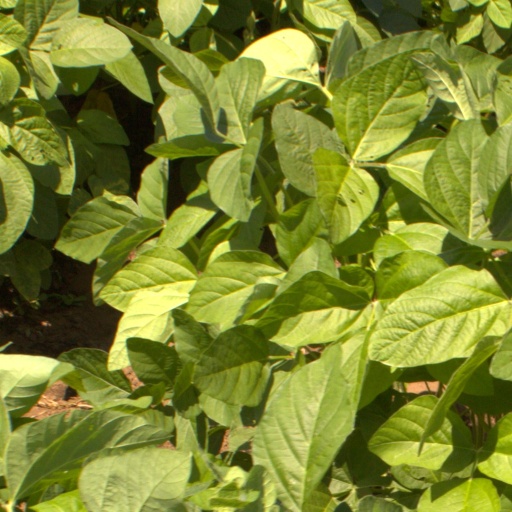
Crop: soybean